Kingdom of the Isles

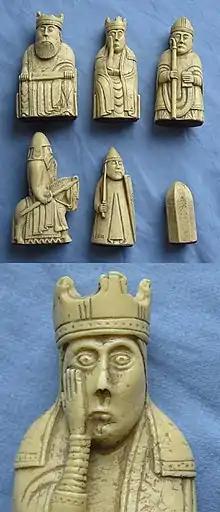
Isle of Lewis Chessmen; Top Row: King; Queen, Bishop Bottom Row:Knight; Rook PAwn

Godred's dictatorial style appears to have made him very unpopular with the Islesmen, and the ensuing conflicts were the beginning of the end for Mann and the Isles as a coherent territory under the rule of a single magnate. The powerful barons of the isles began plotting with an emerging and forceful figure – Somerled, Lord of Argyll. Somerled's parental origins are obscure, but it is known that he had married Ragnhildis, daughter of Olave the Red and Godred's half-sister. It is possible that Somerled first found favour with Olave by helping him wrest control of the northern Hebrides from the Earls of Orkney, whose influence had once more spread into the Sudreys. Somerled's popularity led to his son with , , being heralded throughout the Isles (save Man itself) as a future King of the Isles by "Thorfinn, son of Ottar". When Godred heard of this he engaged Somerled's forces in the naval Battle of Epiphany in 1156. There was no clear victor, but it was subsequently agreed that Godred would remain the ruler of Man, the northern Inner Hebrides and the Outer Hebrides, whilst Somerled's young sons would nominally control the southern Inner Hebrides, Kintyre and the islands of the Clyde under their father's supervision. Two years later Somerled's invasion of the Isle of Man caused Godred to flee to Norway, leaving the former as undisputed ruler of the entire realm.